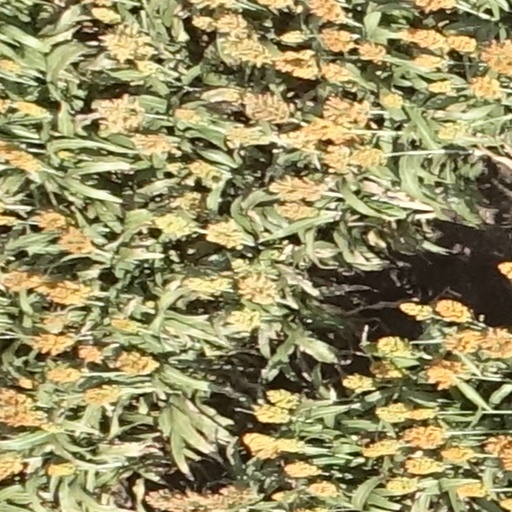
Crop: sorghum